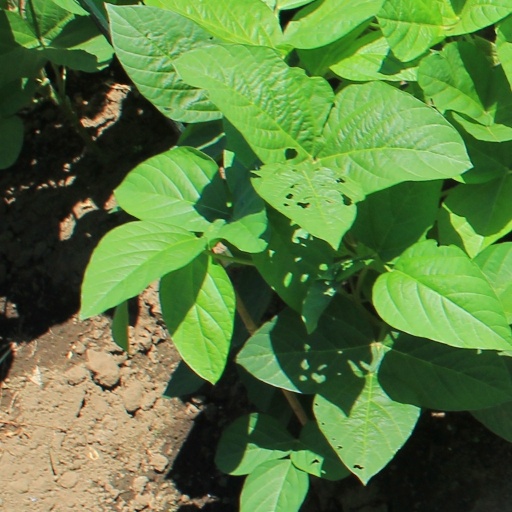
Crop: soybean